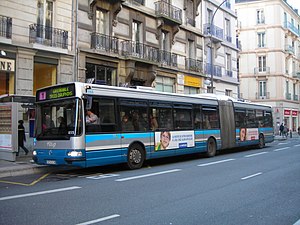
Renault Agora
Renault Agora er en bybusmodel fra Renault, som blev bygget i årene 1995 til 2005.